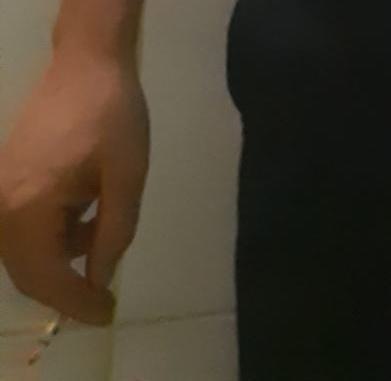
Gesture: no_gesture